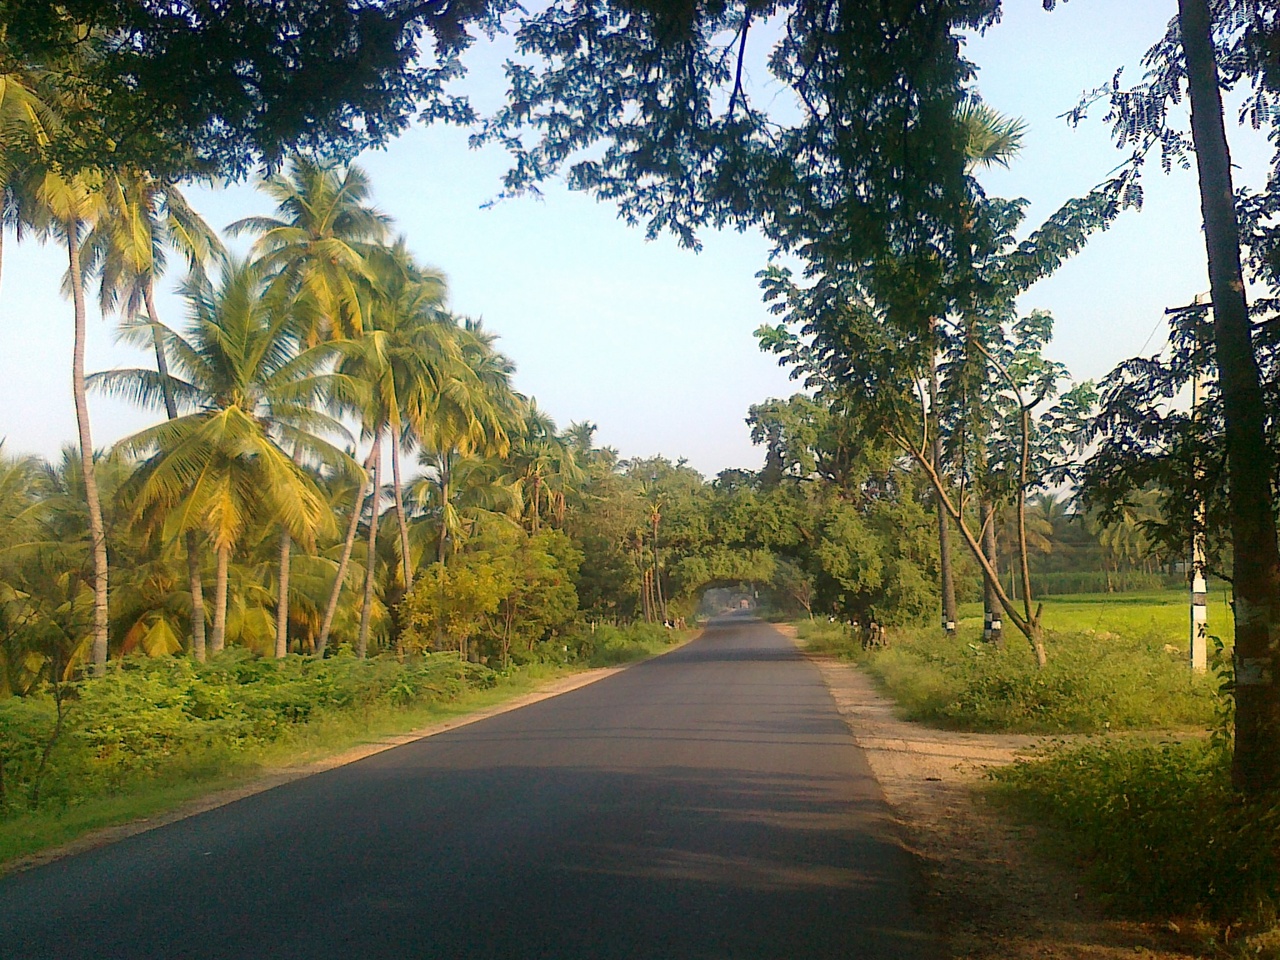
SH-86 in Tamil Nadu